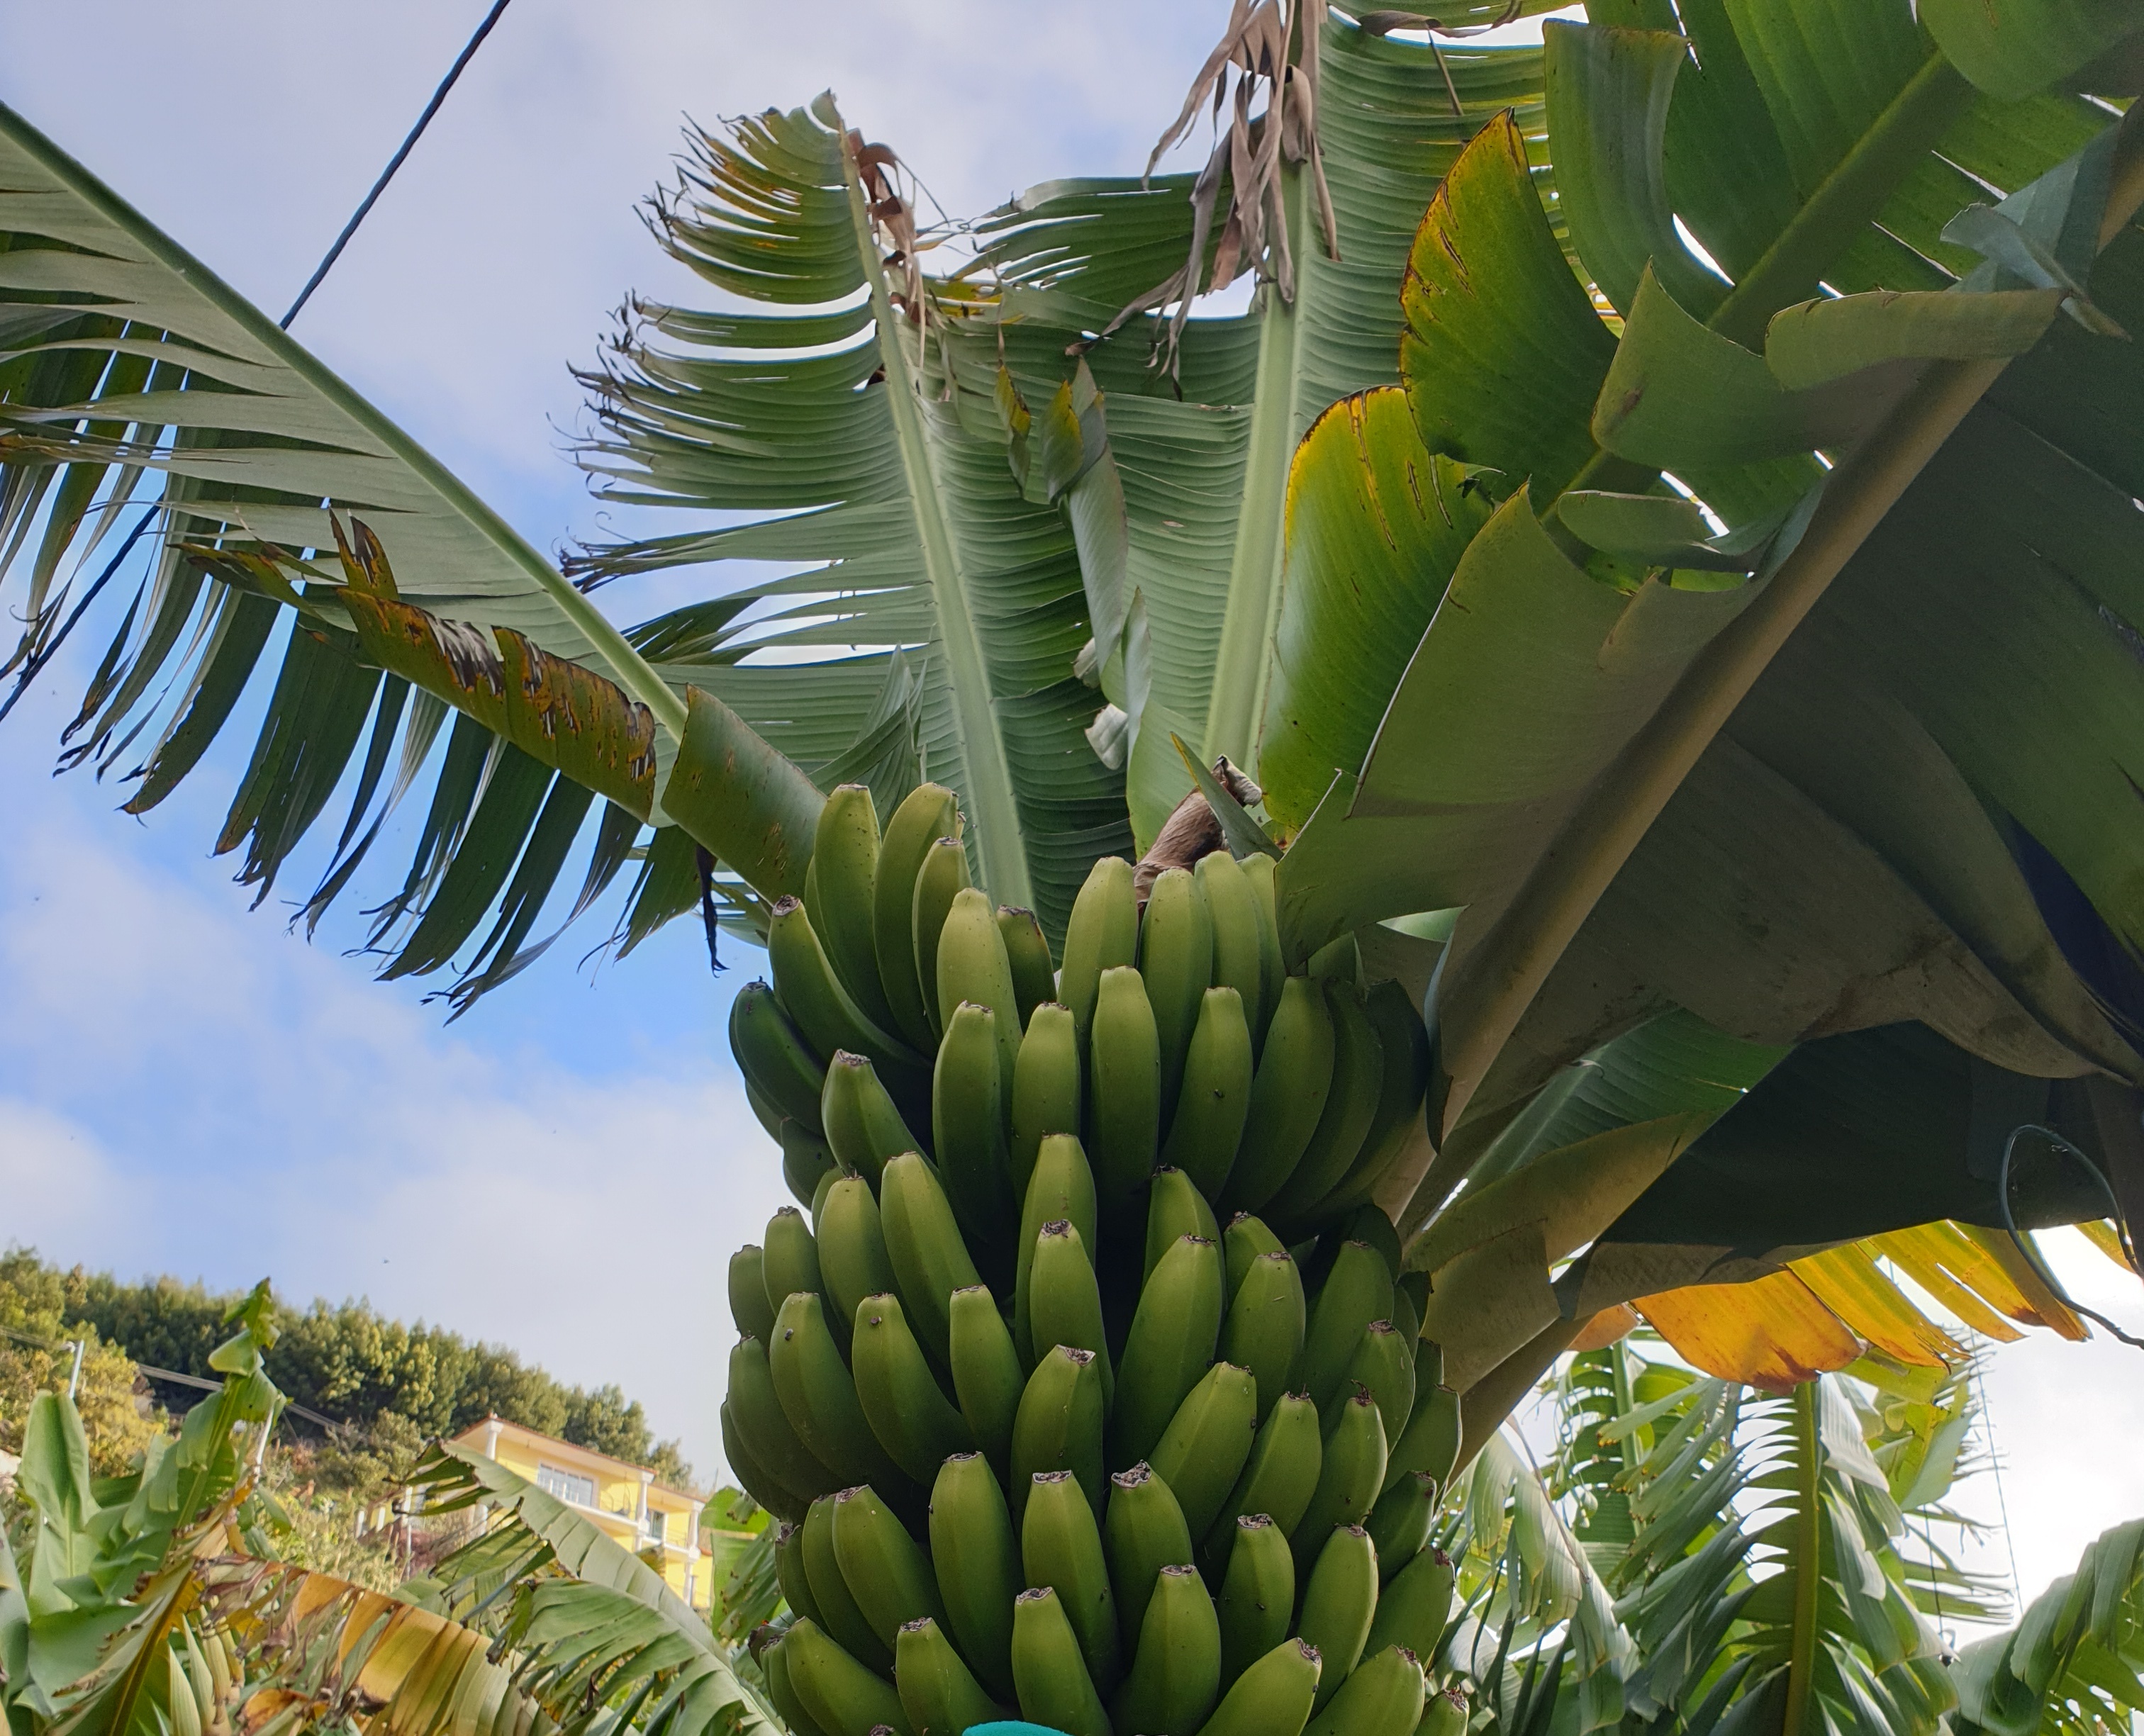
Label: Keep